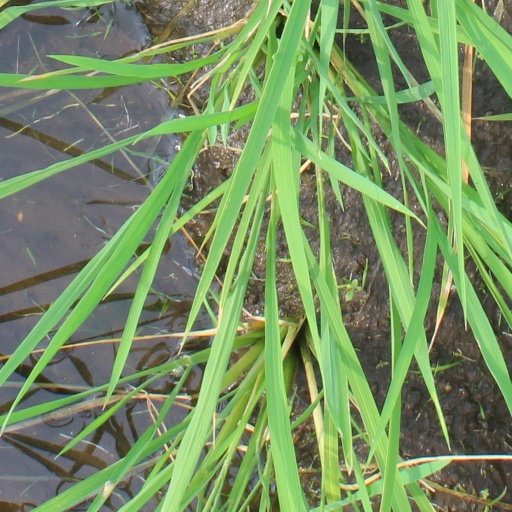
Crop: rice